Edgar Cayce

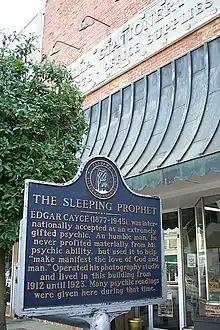
Historical marker in front of the Selma building that housed Cayce's studio, where he lived and worked from 1912 to 1923

On July 31, 1912, Cayce was elected as an officer of a Sunday School organization in Selma. In February 1915, local papers reported Cayce's voice had returned after three months of silence.